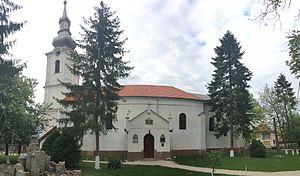
Săcueni ou Săcuieni est une ville roumaine du județ de Bihor, en Transylvanie, dans la région historique de la Crișana et dans la région de développement Nord-Ouest.